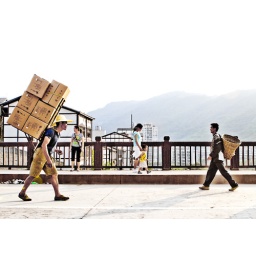
Coolies are essential in hilly Maotai. Also the bridge was closed to cars for repairs.